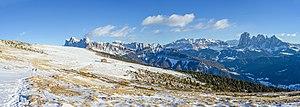
Ortisei est une commune italienne, d'environ 4 900 habitants, de la province autonome de Bolzano, en région du Trentin-Haut-Adige, dans le nord-est de l'Italie.